Curiosity

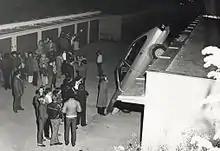
A crowd mills around the site of a car accident in Czechoslovakia in 1980.

Neurodegenerative diseases and psychological disorders can affect various characteristics of curiosity. For example Alzheimer's disease's effects on memory or depression affect motivation and reward. Alzheimer's is a neurodegenerative disease that degrades memory. Depression is a mood disorder that is characterized by a lack of interest in one's environment and feelings of sadness or hopelessness. A lack of curiosity for novel stimuli might be a predictor for these and other illnesses.